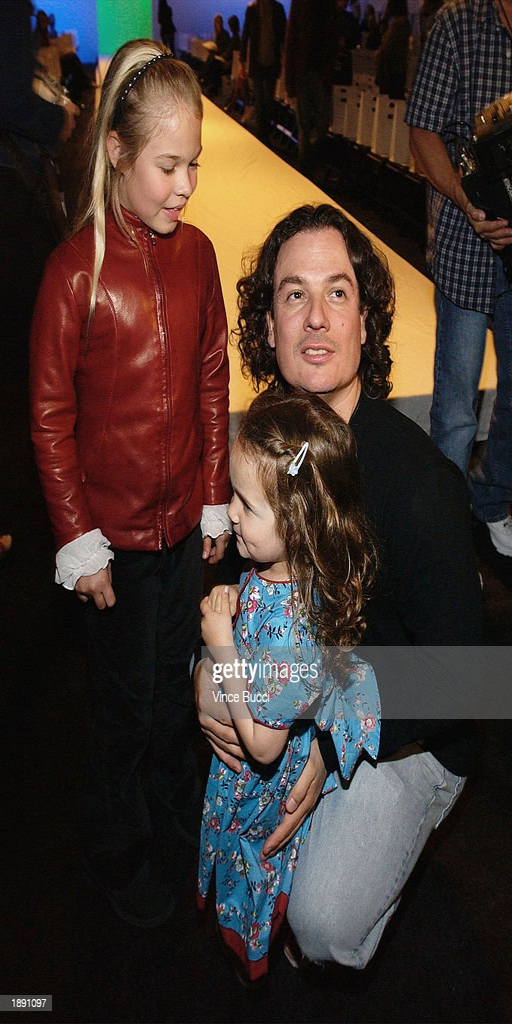
person and daughters attend fall preview during the fashion week .